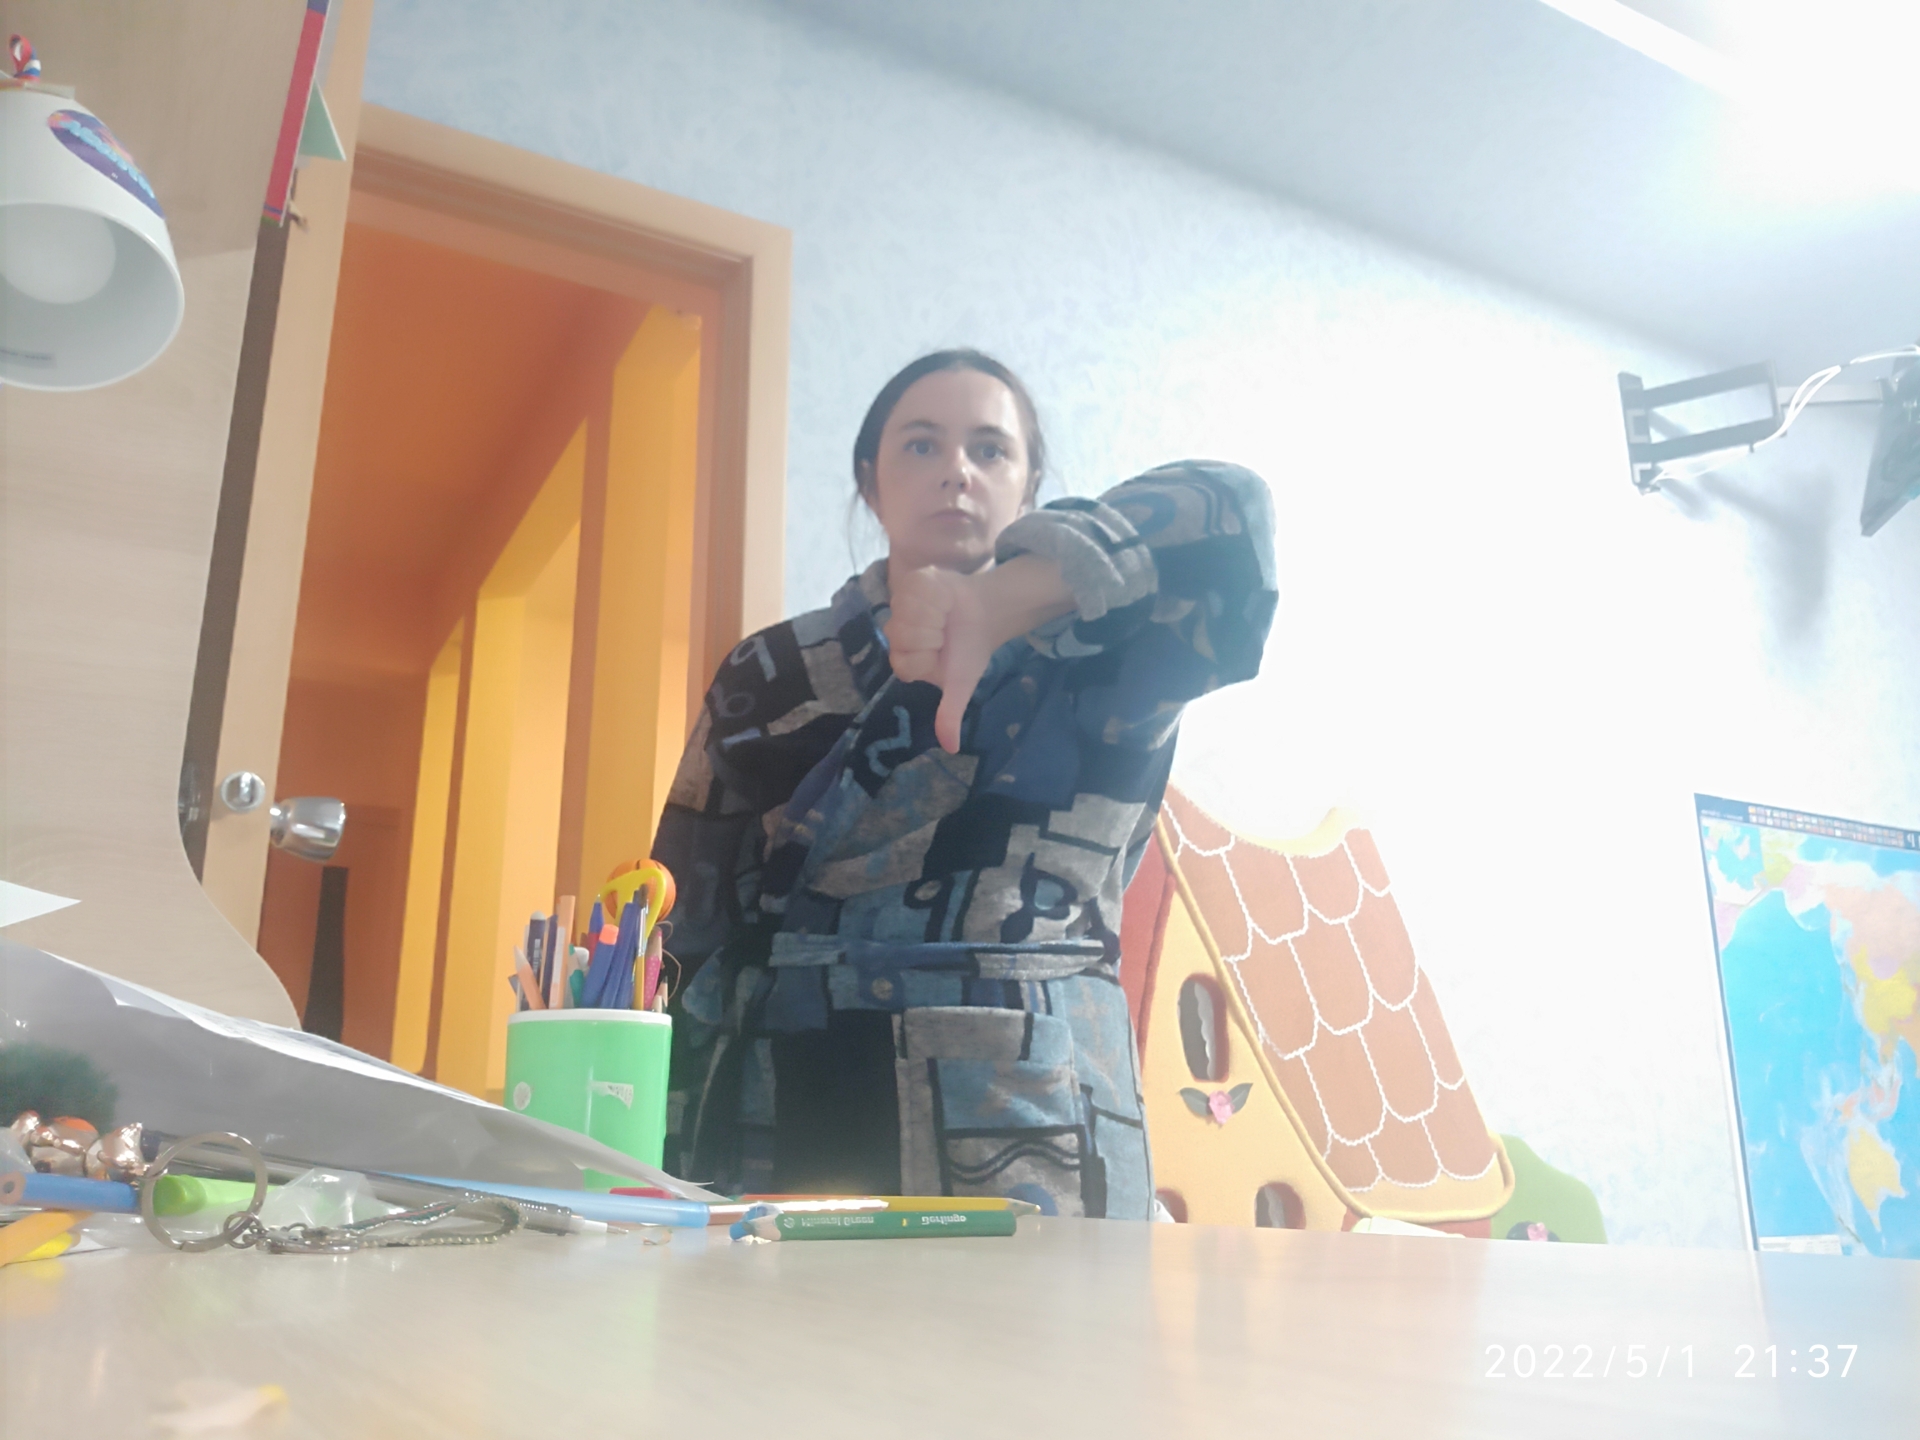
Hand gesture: dislike